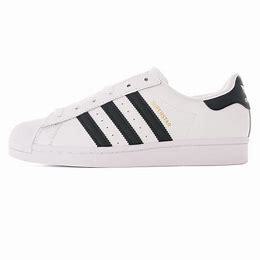
Brand: adidas
Model: originals Adidas Originals Superstar